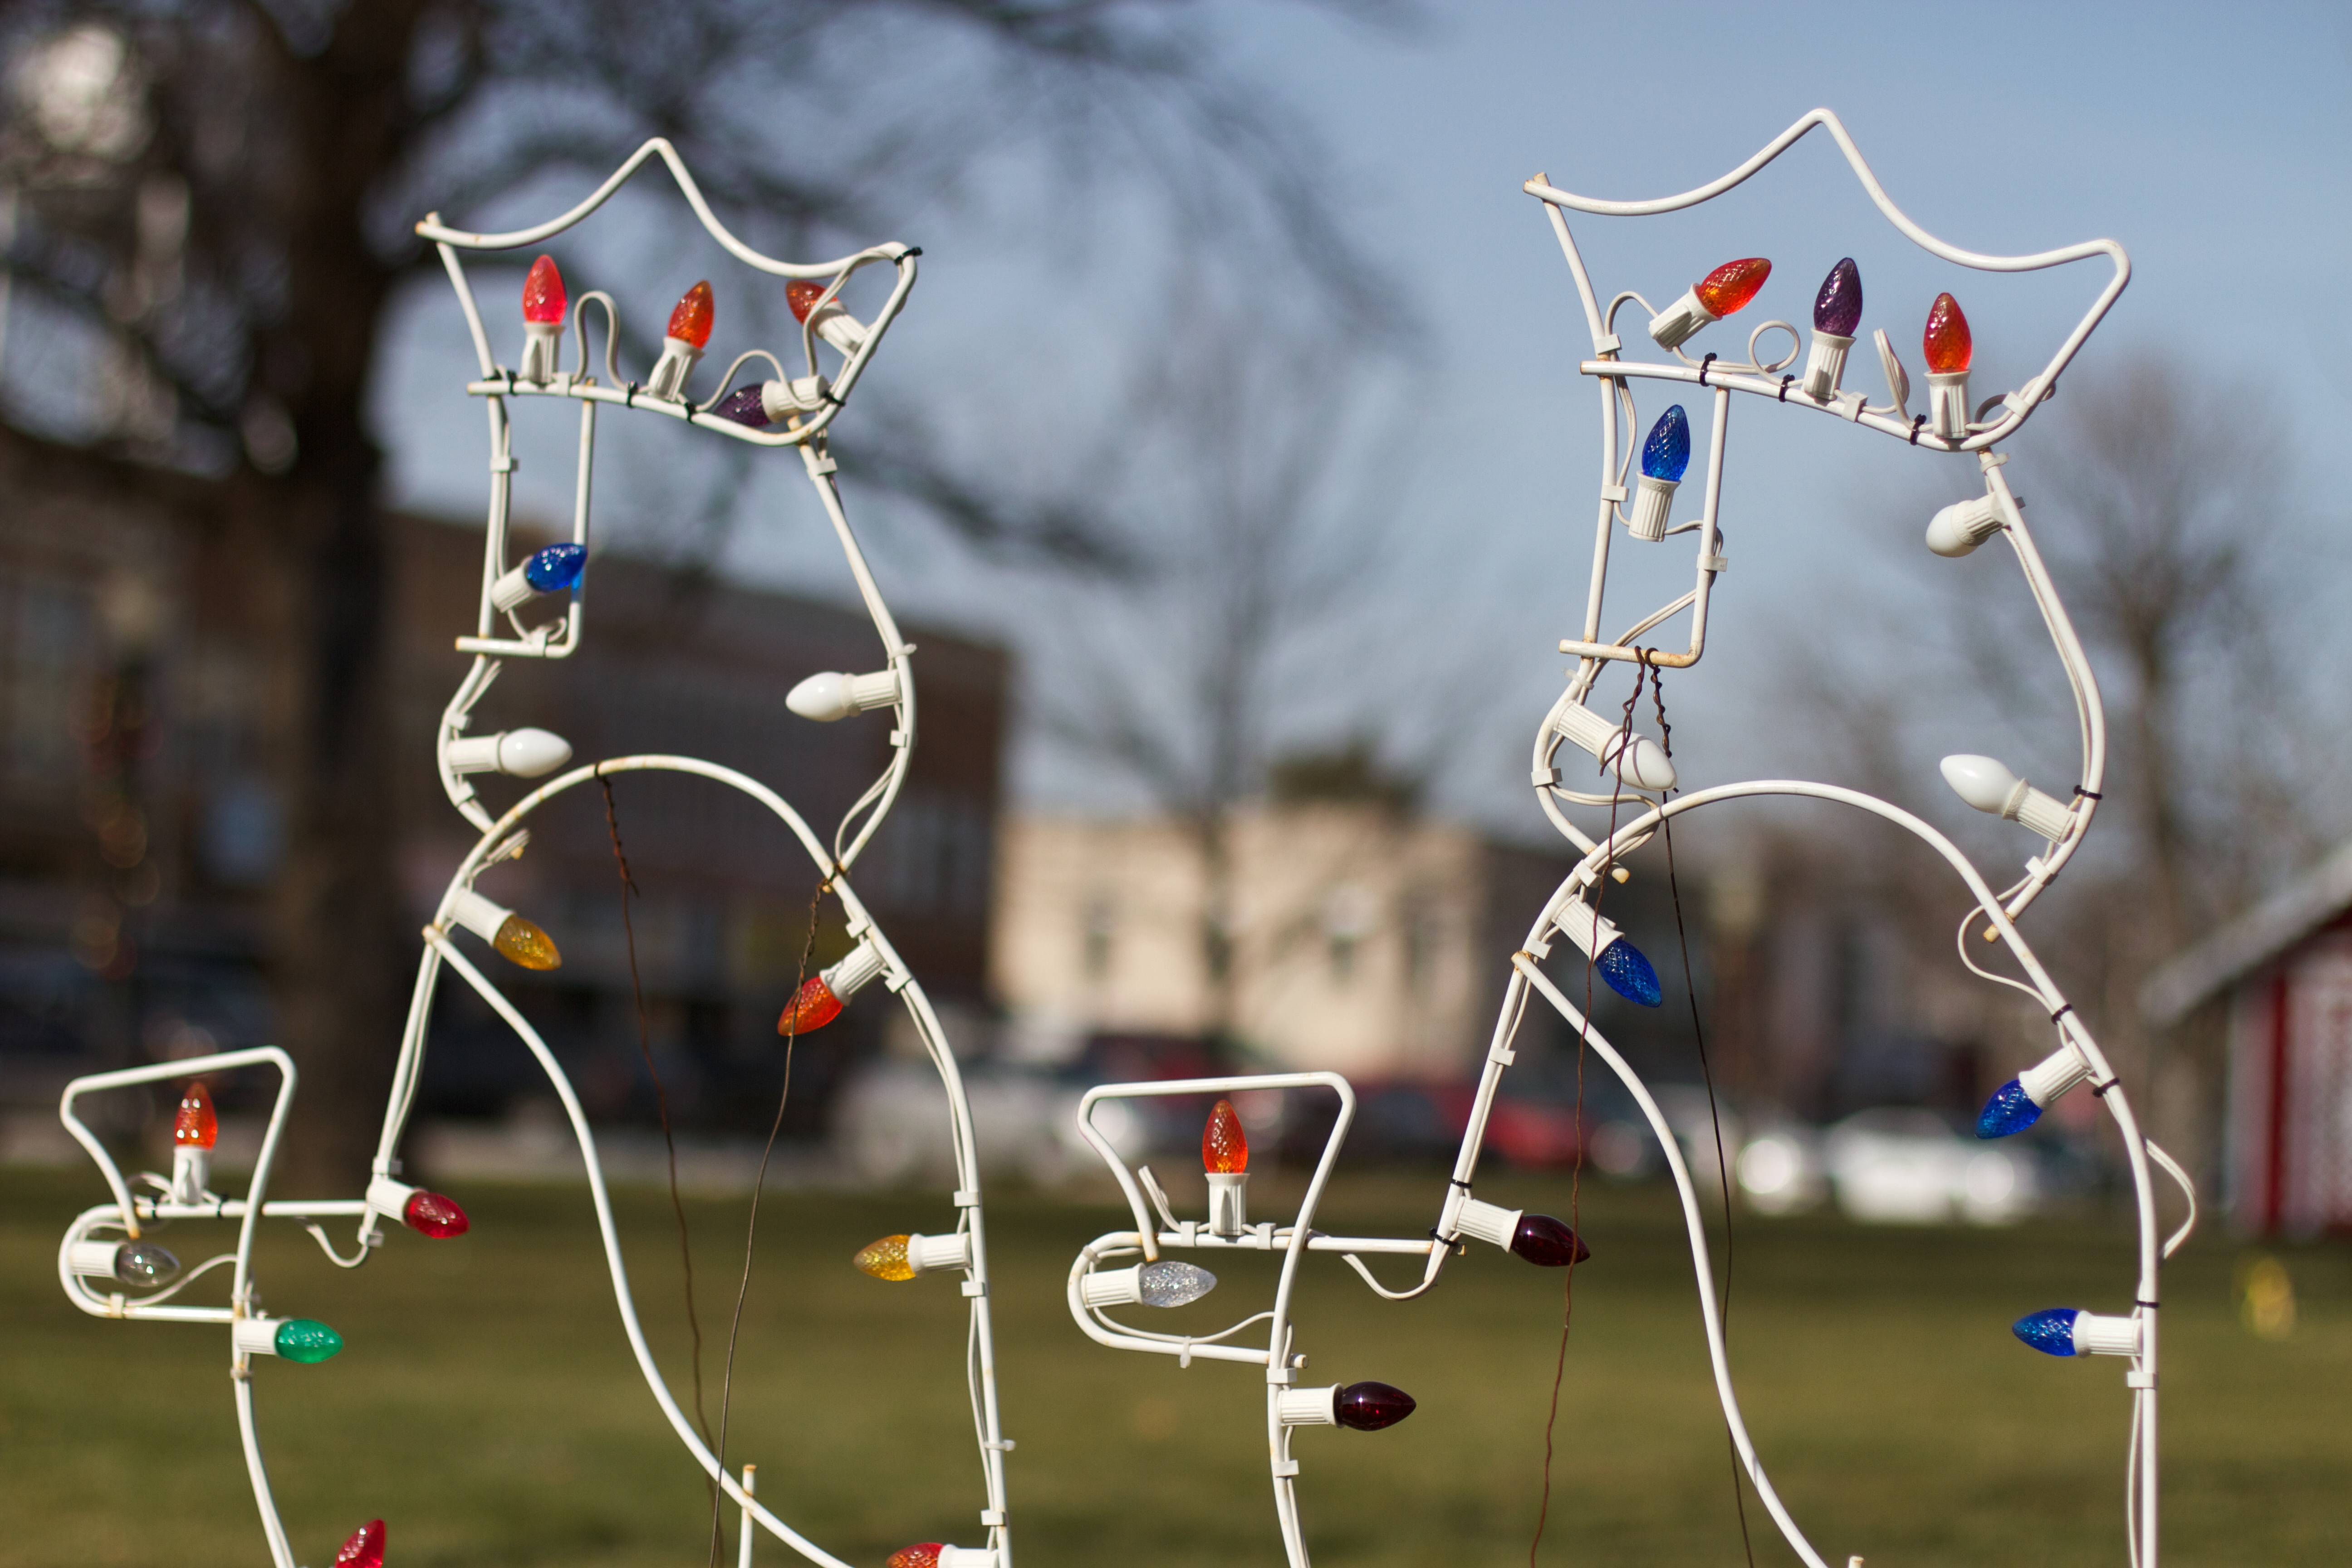
wind, lighting